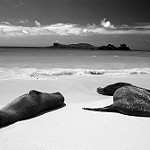
Label: B & W